Durango (city)

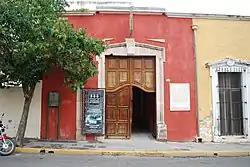
Ganot-Peschard Museum of Archeology

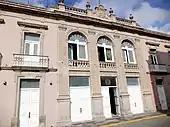
Victoria Theatre

The Cathedral Basilica of Durango was founded as the Chapel of the Immaculate Conception in the early colonial period. It became the cathedral in 1621, but the building burned shortly thereafter in 1634. It was rebuilt in the middle of the 18th century at the height of the city's mining prosperity, but only a quarter of the construction from that period remains. The church remains dedicated to the Immaculate Conception, which is depicted on the main altar. It also contains Byzantine vaults and a cupola with paintings of angels. Underneath the cathedral runs the Mining Tunnel, also known as the Cathedral Tunnel. It was a mining shaft which also doubled as a secret passage. Today, it is a museum.